Indonesia National Science Olympiad

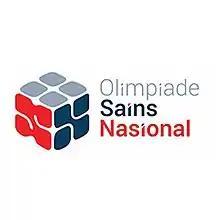
Logo of the competition since 2017

The OSN (Olimpiade Sains Nasional), previously KSN (Indonesian: "Kompetisi Sains Nasional") is a science competition for Indonesian students held by the Indonesian Ministry of Education and Culture. This competition consists of a few competitions for elementary school (SD) students, junior high school (SMP) students, and senior high school (SMA) students.